Doctor Who: The First Adventure

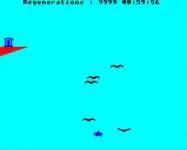
The third stage, a "Doctor Who" themed version of "Space Invaders".

It featured the Fifth Doctor, despite only seeing one pixel as "The Doctor", as the player ventured through four mini-games which went by levels of completion which were Doctor Who themed versions of Pac-Man, Frogger, Space Invaders and Battleship. The first level called "Labyrinth of Death" was based on Pac-Man. Level 2, "The Prison" was a Frogger type game. The third level, "Terrordactyls" was a shooting game. The final level, "Box" was a variant on Battleships featuring hidden aliens as the targets. The player was given 15 lives, called regenerations, and 60 minutes to complete the game. This was the first officially licensed "Doctor Who" game; however, several unofficial "Doctor Who" games had been released previously such as Time Lords by Red Shift.